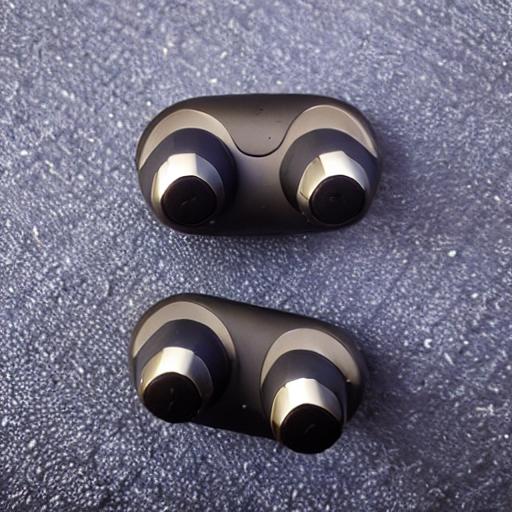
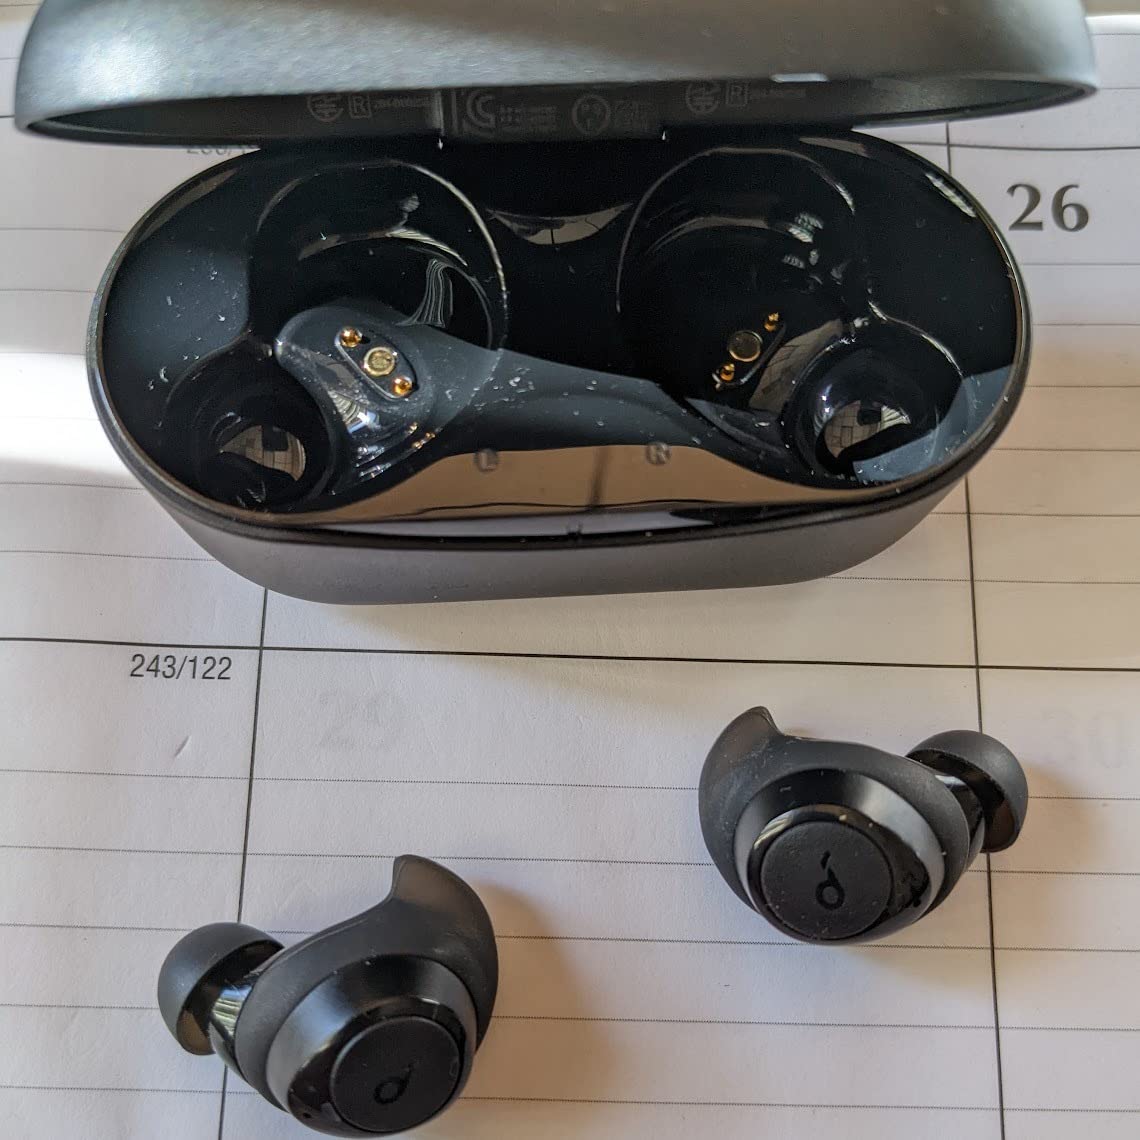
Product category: earbuds
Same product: no